Rodents of Unusual Size

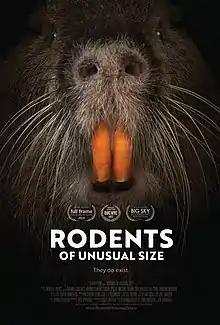
Theatrical poster for the documentary "Rodents of Unusual Size"

Rodents of Unusual Size is a 2017 documentary film funded by ITVS and directed by the team of Quinn Costello, Chris Metzler and Jeff Springer about giant invasive swamp rats, nutria, threatening coastal Louisiana. The film is narrated by Wendell Pierce with an all original musical soundtrack by the Cajun band Lost Bayou Ramblers.